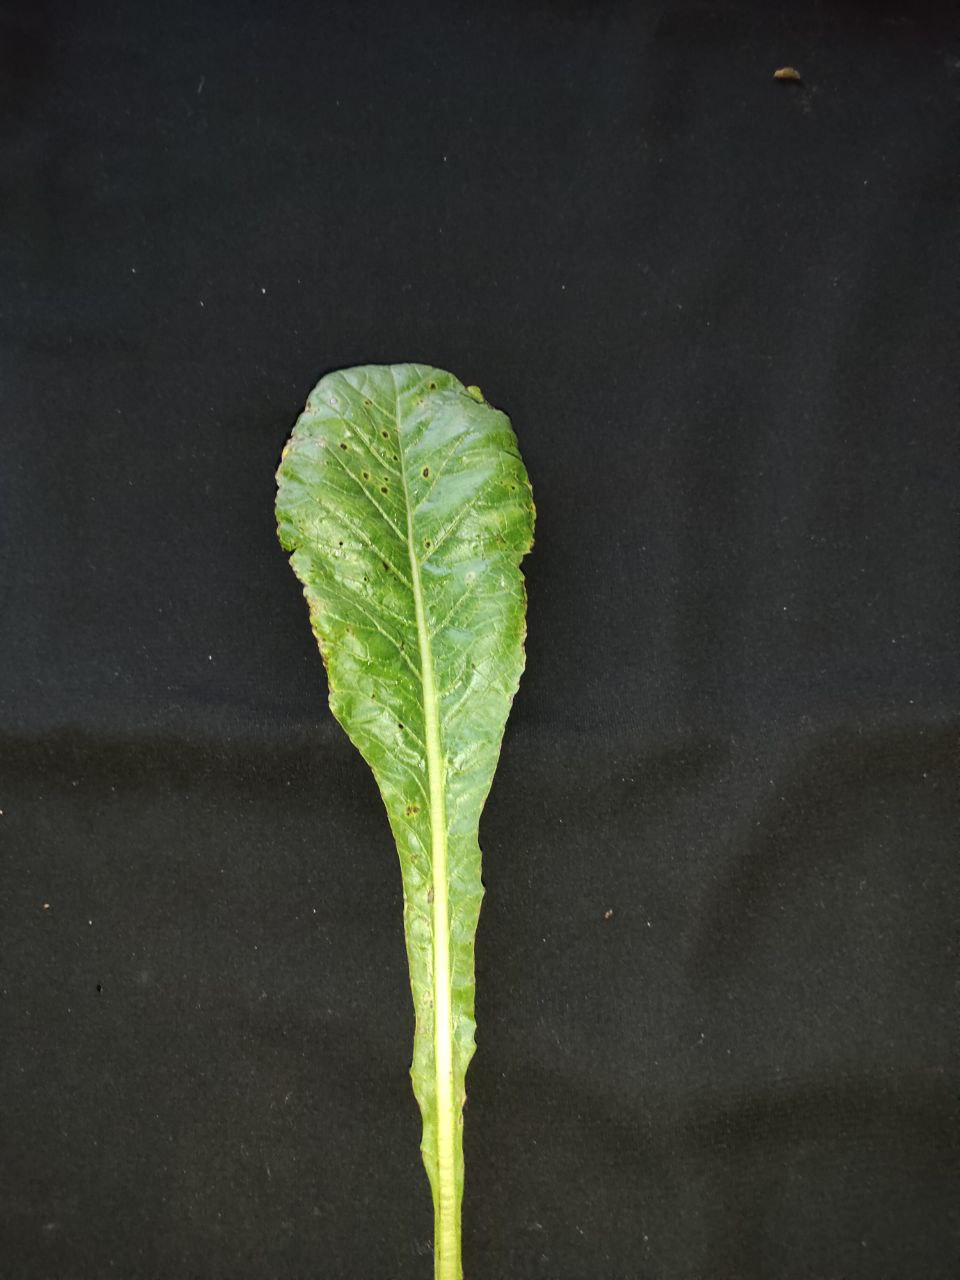
Label: Black leaf spot